David O. Meltzer

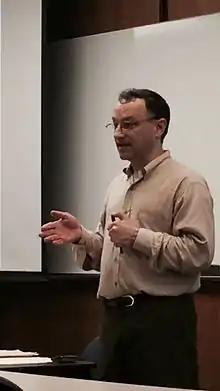
Meltzer lecturing in Chicago, May 2015

David Owen Meltzer (born 1964) is a Professor of Medicine at the University of Chicago. He holds faculty appointments in the Department of Medicine, Department of Economics and the Harris School of Public Policy. He is Chief of the Section of Hospital Medicine at the University of Chicago Medicine, and is the Director of the Center for Health and the Social Sciences (CHeSS), as well as the Director of the Urban Health Lab in Chicago, IL. In 2015 he was appointed a member of the faculty for the forthcoming Barack Obama Presidential Center which will be located in Chicago's South Side.